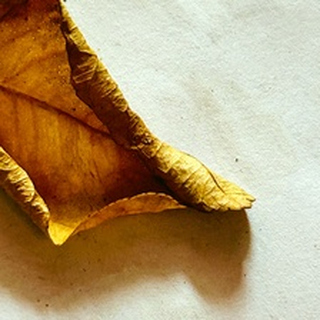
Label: lemon_dry_leaf